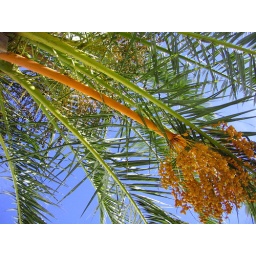
One of the palm trees in my house